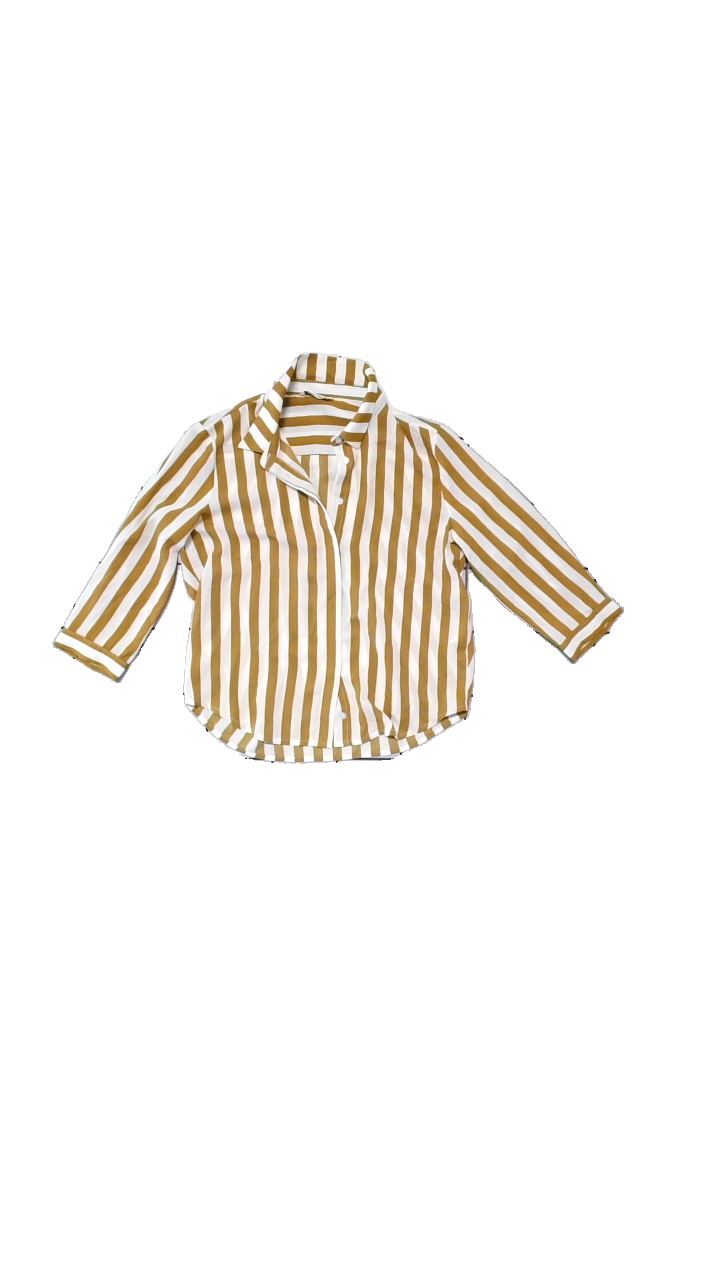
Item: Blouse (Ladies)
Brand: Monki
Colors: White, Brown
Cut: Regular
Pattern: Striped
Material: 100% polyester
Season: All
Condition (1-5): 4
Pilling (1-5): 4
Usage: Reuse
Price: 100-150